United States Air Force

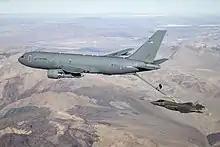
KC-46 Pegasus refuels a F-35 Lightning II

The purpose of electronic warfare is to deny the opponent an advantage in the EMS and ensure friendly, unimpeded access to the EM spectrum portion of the information environment. Electronic warfare aircraft are used to keep airspaces friendly, and send critical information to anyone who needs it. They are often called "the eye in the sky". The roles of the aircraft vary greatly among the different variants to include electronic warfare and jamming (EC-130H), psychological operations and communications (EC-130J), airborne early warning and control (E-3), airborne command post (E-4B), range control (E-9A), and communications relay (E-11A, EQ-4B).